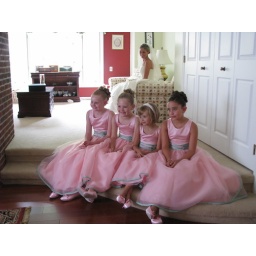
the girls in pink